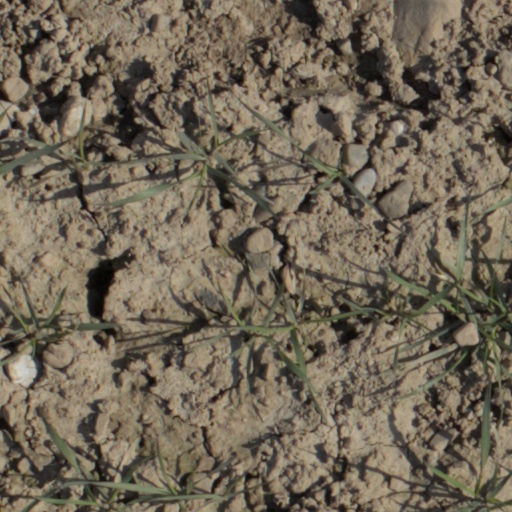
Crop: wheat